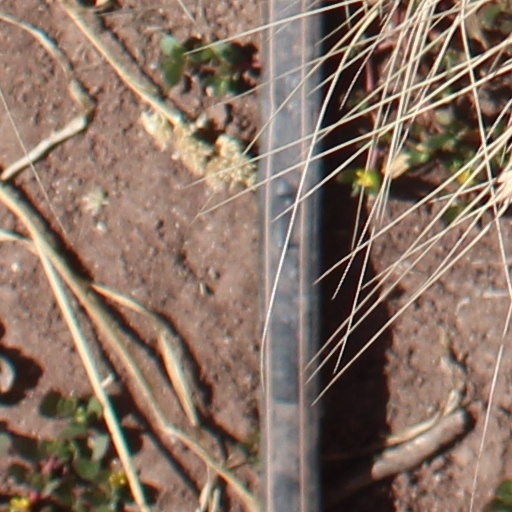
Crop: wheat